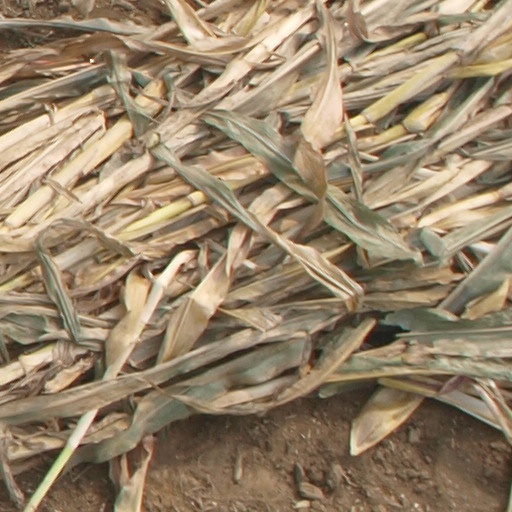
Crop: maize; corn